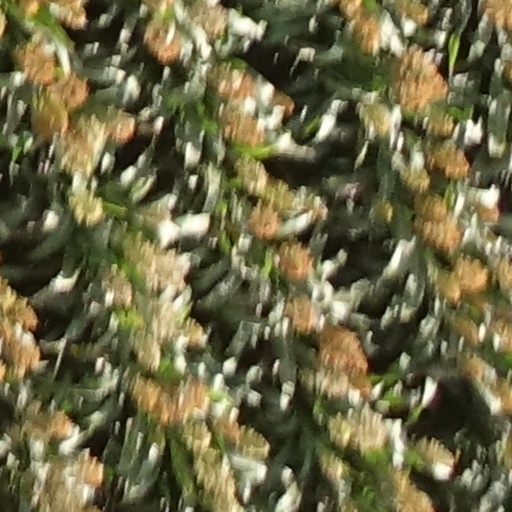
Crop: sorghum